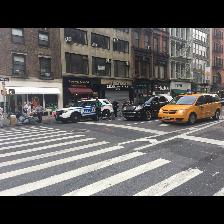
Label: Human